General Electric F110

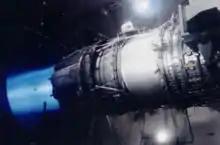
An F110 engine undergoes performance testing at the Air Force's Arnold Engineering Development Center.

Following the completion of ground tests in 1980, the F101 DFE was first fitted on an F-16 for flight testing, where it showed considerable improvement in performance and operability over the existing F100. In 1982, the Air Force began the full-scale development of the F101 DFE as an option to compete with the F100 for application in future F-15 and F-16 production; the engine was eventually selected for the F-16 and designated F110-GE-100. The threat by the F110 has been cited as a reason for Pratt & Whitney to more quickly rectify the issues affecting the F100 and developing the improved F100-PW-220 variant. Seeking to drive unit costs down and improve contractor performance, the Air Force implemented the Alternate Fighter Engine (AFE) competition between the F100 and F110 in 1983 in what was nicknamed "The Great Engine War", where the engine contract would be awarded through competition. The Air Force would buy both engines starting in 1984, with contracts being competed every fiscal year and the percentages of F100 versus F110 would vary based on contract; the competitions eventually ended in 1992.